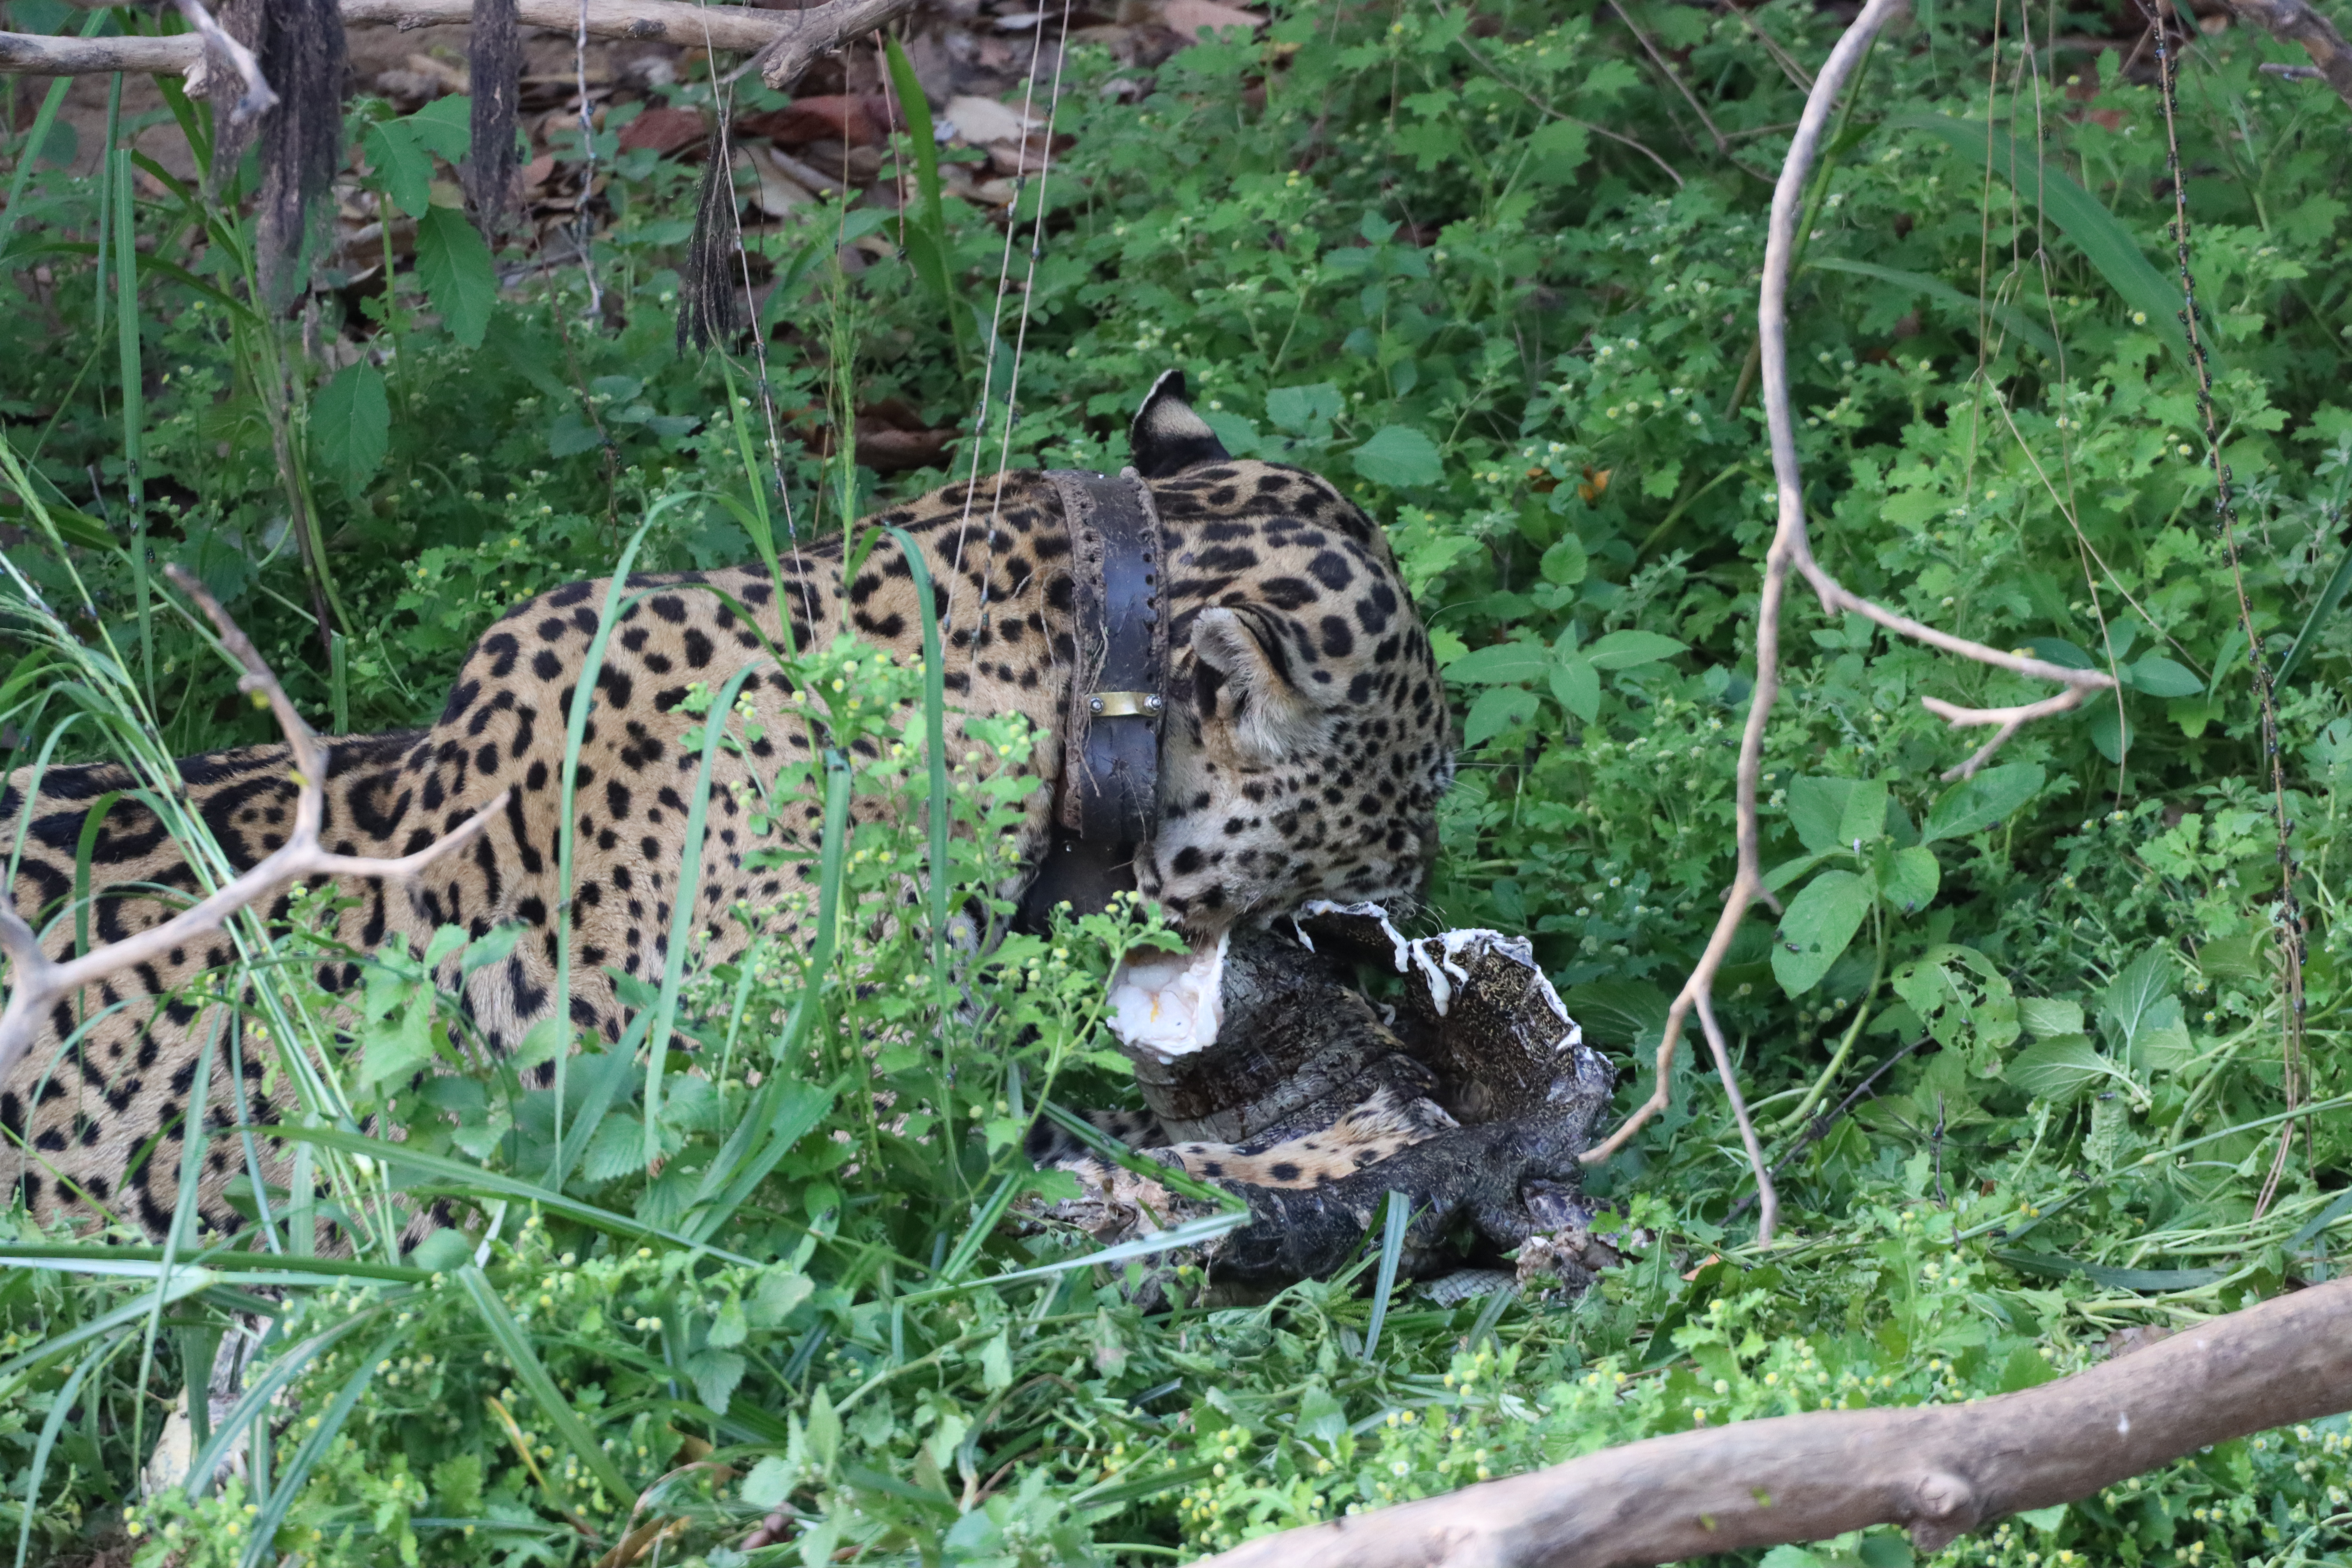
Jaguar: Ousado